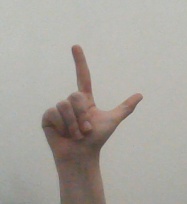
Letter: laam